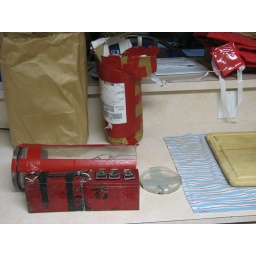
overview, the paper bag is what it was all delivered in thanks DHL!